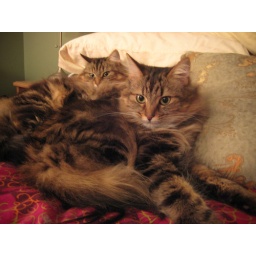
The boys love laying on the bed together now that they are allowed in the bedroom.